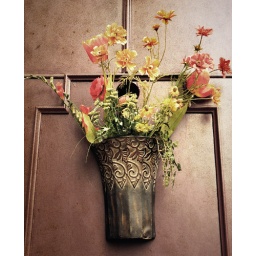
cut flowers in a wall vase